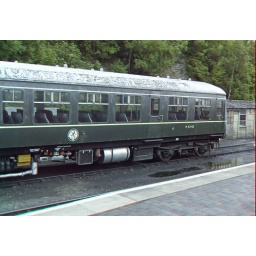
Severn Valley Railway Bewdly station in anglyph 3D stereo red cyan glasses to view